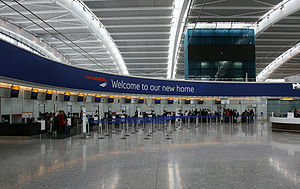
Lufthavnsterminal
Check-in skranker i London Heathrow Airport, Terminal 5. (foto: Adam Brookes)
En lufthavnsterminal er en bygning i lufthavne der indeholder de faciliteter der skal til for at passagerer kan flyttes fra landstransport til adgangen til om bord- og afstigningen af et fly.